Die Fantastischen Vier

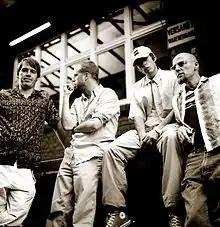
Die Fantastischen Vier in 1999

In addition to the group's works, Thomas D, Hausmarke, and Ypsilon also produced successful solo albums and the four had their own weekly show "Die 4. Dimension", named after their third album, which aired on the German pay TV channel Premiere in 1993 and 1994.